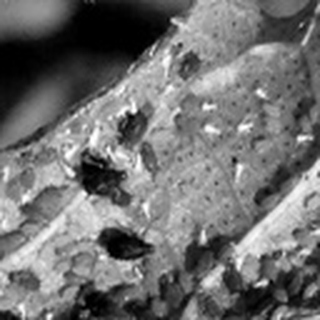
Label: cotton_aphids